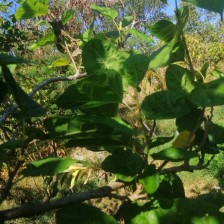
Variety: BlackAustralia